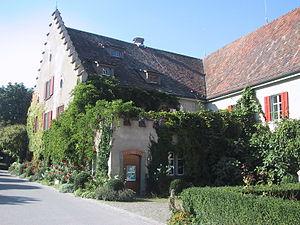
Musée du lac à Kreuzlingen, canton de Thurgovie. Ancien grenier de l'abbaye de Kreuzlingen.